Fung Ying Seen Koon

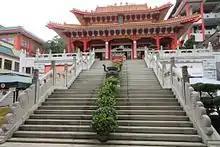
Fung Ying Seen Koon

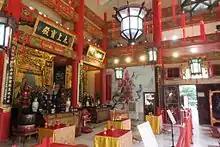
Fung Ying Seen Koon

Fung Ying Seen Koon was founded in 1929 as an affiliate of the Quanzhen Longmen Lineage of Taoism. FYSK is a superb example of Taoist design and craftsmanship. It was named after the two fairy islands of Fung Lai and Ying Chau of the Bohai Sea. It Dominates the skyline from its commanding site on a hillside overlooking the New Territories town of Fanling in Hong Kong. Its massive orange-tiled double roof, built to traditional design and supported by stout red pillars of stone, catches the eyes immediately, inviting the visitor to step up to its entrance and inspect the many examples of artistic craftsmanship to be found within its grounds.